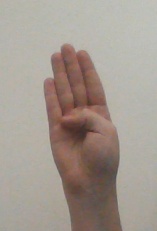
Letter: kaaf